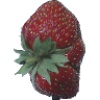
Label: strawberry_wedge